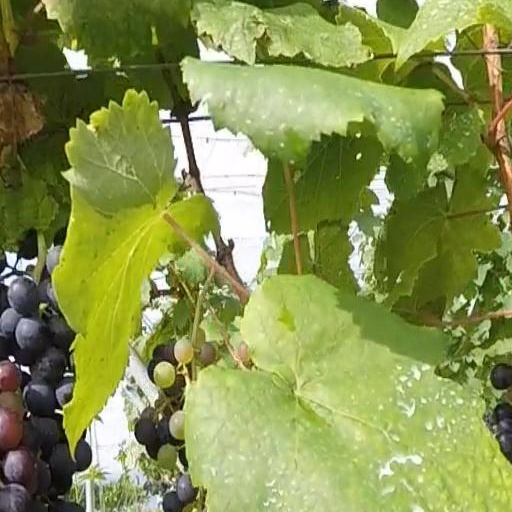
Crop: grape